Berlin Conference

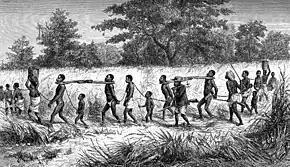
Slave traders and their captives bound in chains and collared with 'taming sticks'. From Livingstone's "Narrative"

One of the chief stated justifications "was a desire to stamp out slavery once and for all". Before he died in 1873, Christian missionary, David Livingstone, called for a "worldwide" crusade to defeat the Arab-controlled slave trade in East Africa. The way to do it was to "liberate Africa" by the introduction of "commerce, Christianity" and civilisation.